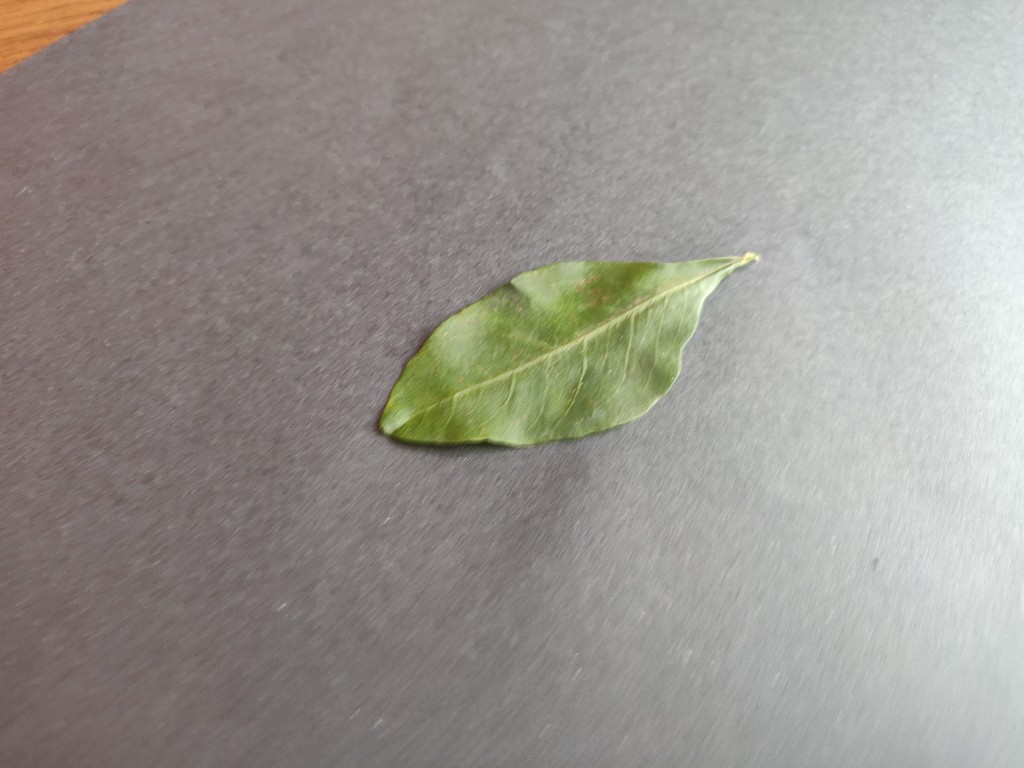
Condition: Healthy
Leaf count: single
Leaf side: front